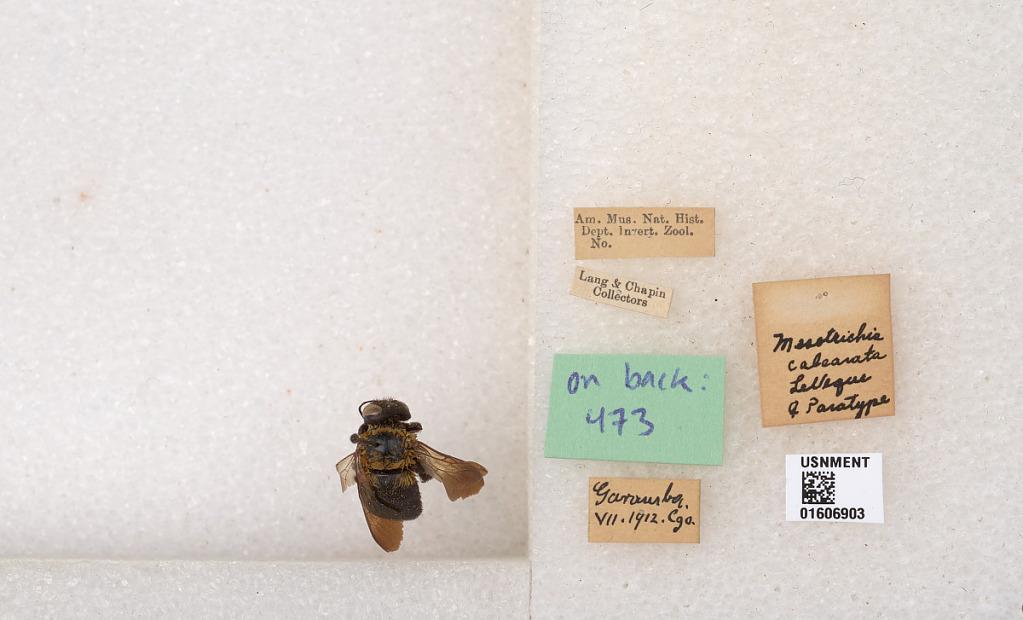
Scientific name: Xylocopa (Koptortosoma) calcarata (LeVeque)
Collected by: Lang & Chapin
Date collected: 1912-7-1
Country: Democratic Republic of Congo
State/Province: Haut-Uele
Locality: Garamba
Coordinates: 4.17, 29.67